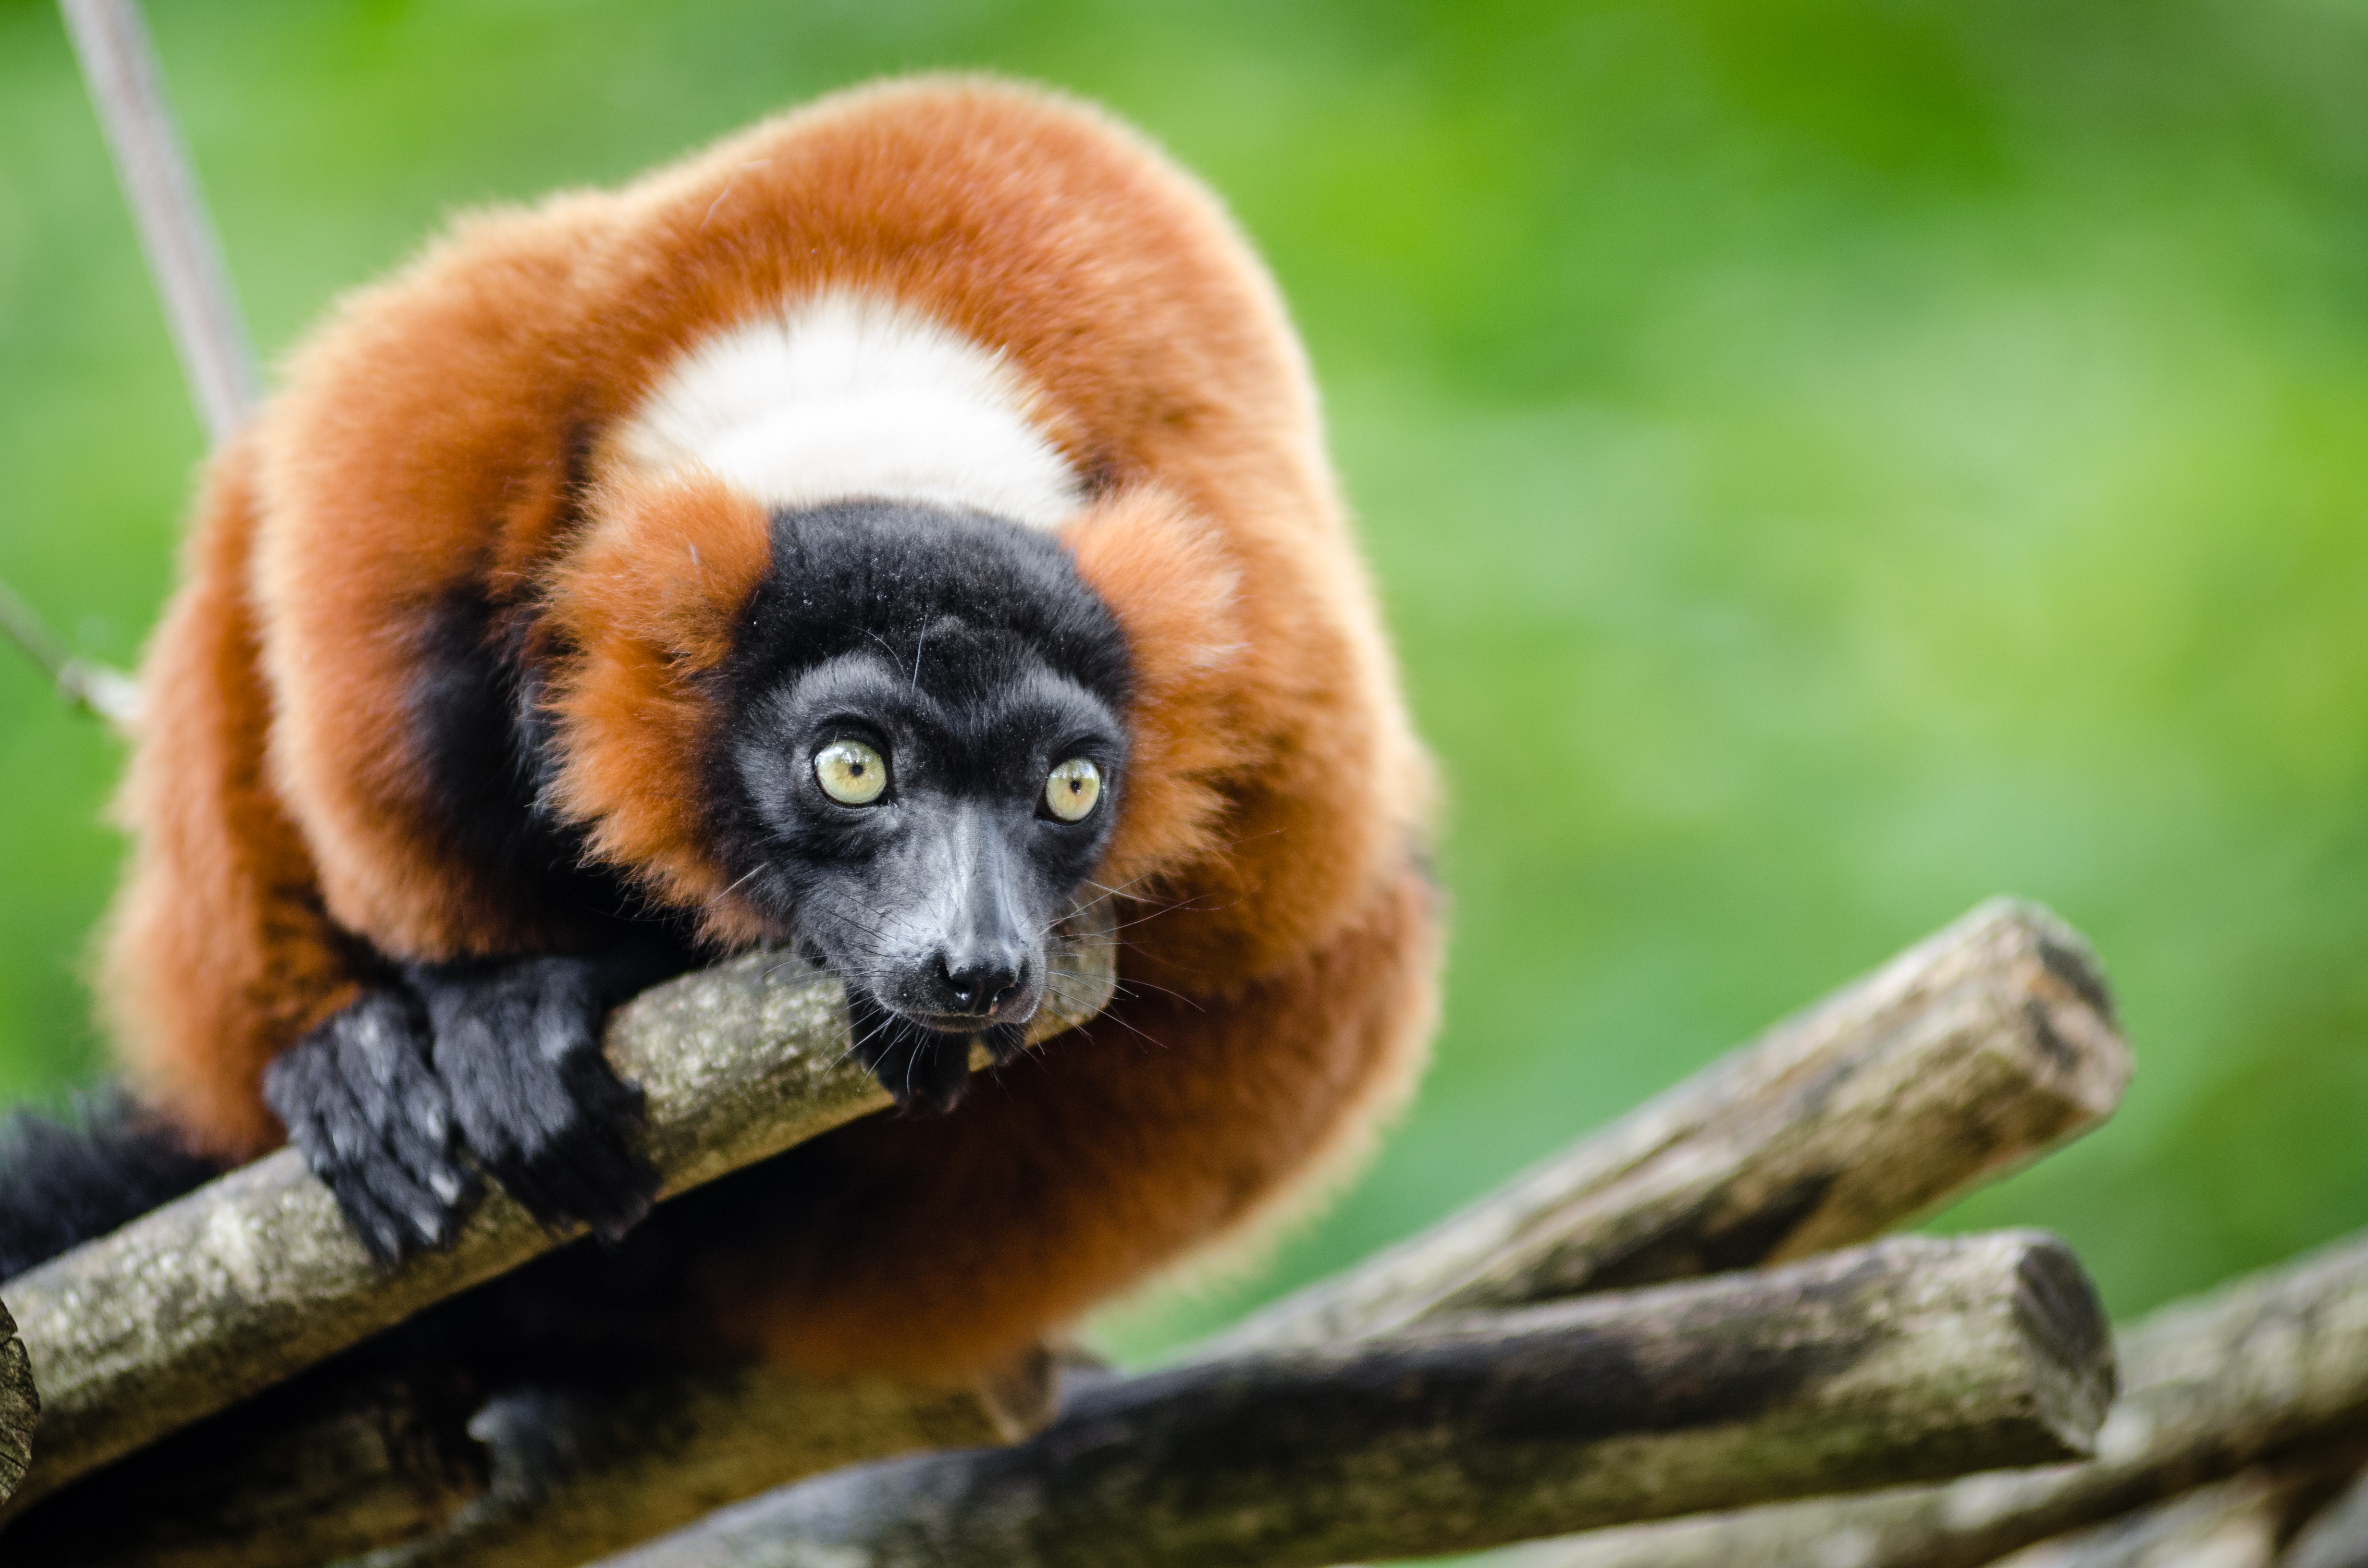
bokeh, feet, cute, wildlife, zoo, red, mammal, nikon, fauna, primate, eyes, hands, gibbon, madagascar, vertebrate, zoom, germany, deutschland, augen, adorable, lemur, d7000, roter, niedlich, tierpark, hnde, fse, madagaskar, ruffed, vari, lemuren, gelsenkirchen, erlebniswelt, new world monkey